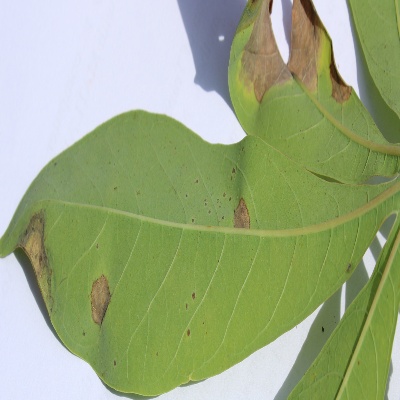
Crop: Cassava
Condition: bacterial blight